Large format

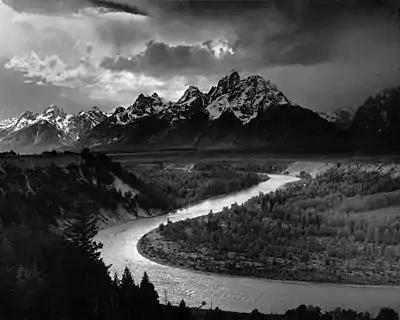
Ansel Adams's large format photograph "The Tetons and the Snake River" (1942)

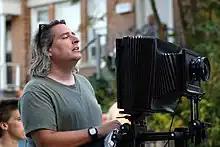
Photographer Gregory Crewdson with a large format camera in 2007

The 4×5 inch sheet film format was very convenient for press photography since it allowed for direct contact printing on the printing plate, hence it was widely used in press cameras. This was done well into the 1940s and 1950s, even with the advent of more convenient and compact medium format or 35 mm roll-film cameras which started to appear in the 1930s. The 35 mm and medium format SLR which appeared in the mid-1950s were soon adopted by press photographers.